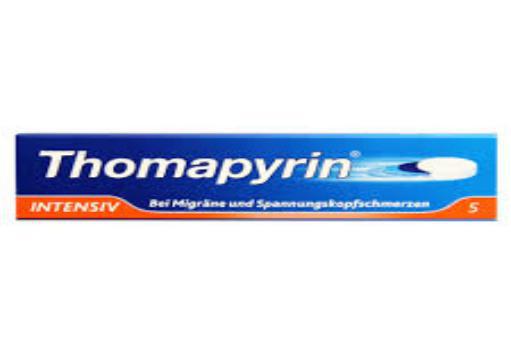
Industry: Medical